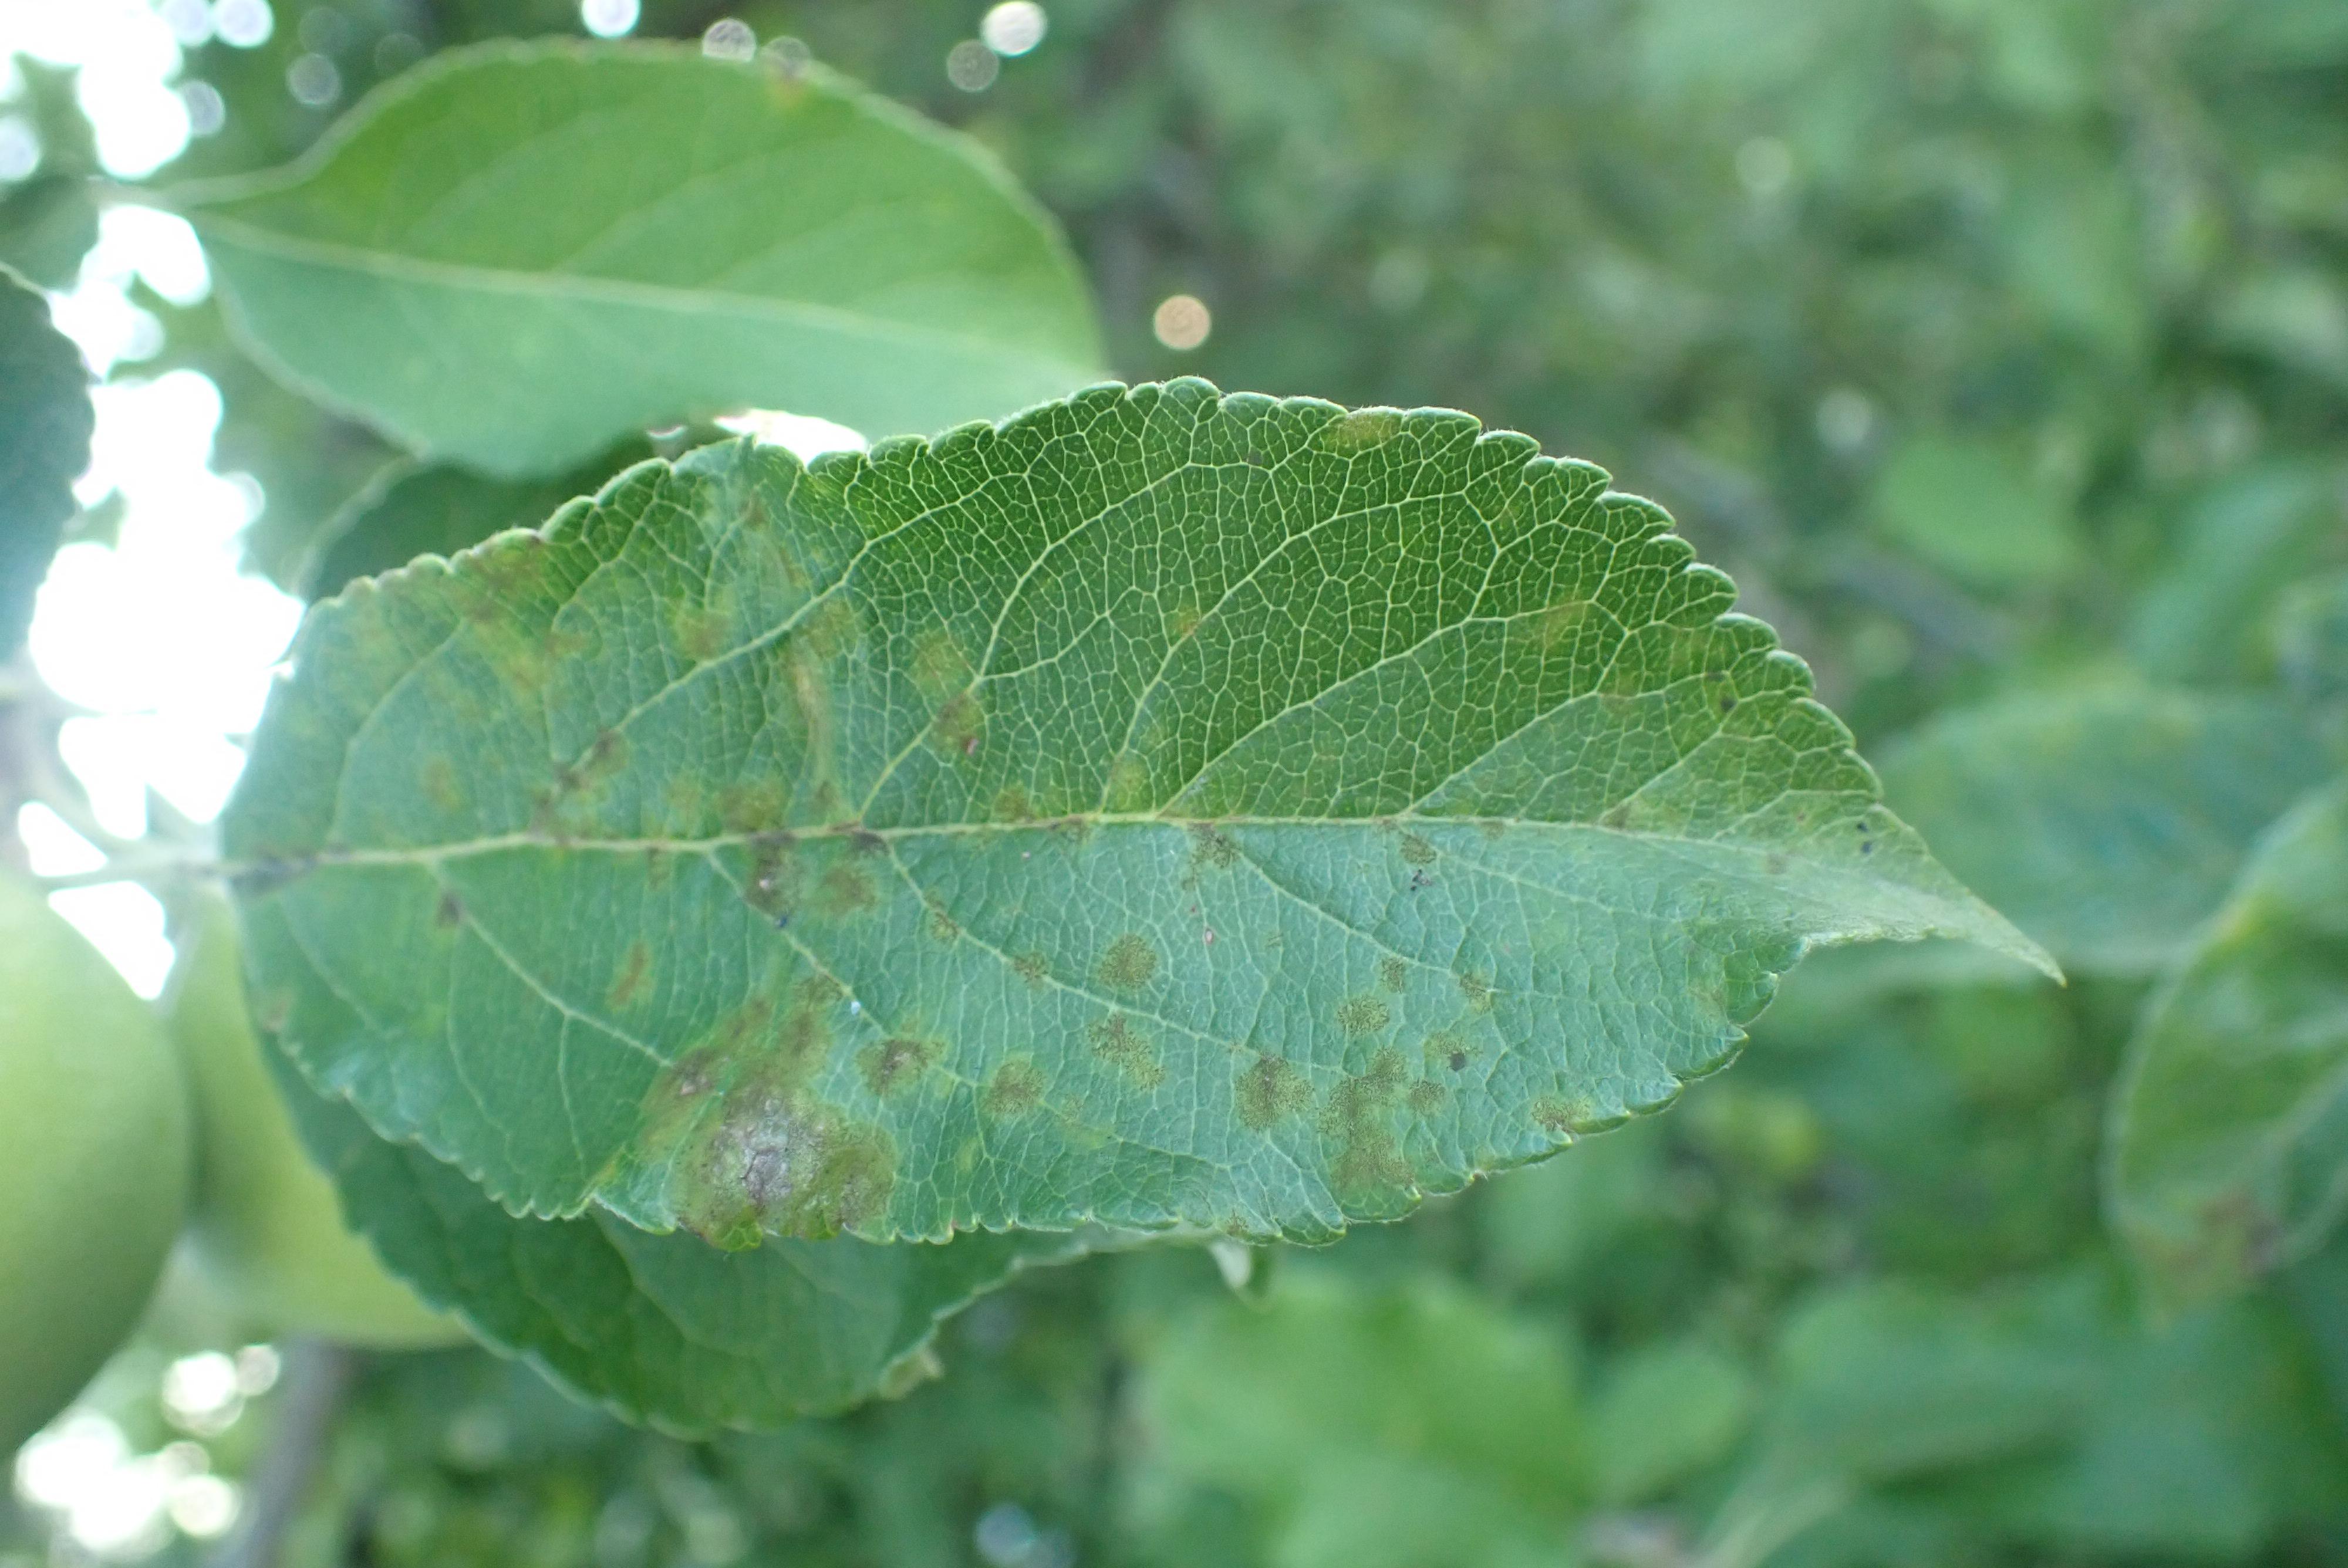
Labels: scab